National democratic state

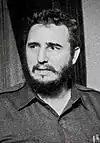
Fidel Castro, the leader of the Cuban communist state from 1959 to 2011, did not accept the label "national democracy" to describe the material base and superstructural relations that existed in Cuba.

According to Golan, "On the whole, revolutionary democracy was understood as a particular form of national democracy associated with a particular ideology and group which subscribed to it." While there was a general idea that the revolutionary democratic elite of a national democratic state had to reject capitalism ideologically and espouse socialism, it was not altogether clear if the revolutionary democrats should abolish capitalism immediately. Soviet foreign specialist Yevgeny Primakov recommended not discarding capitalism, even going so far as to recommend establishing state capitalism or developing capitalism since, from a materialistic standpoint, capitalism, while inferior to socialism, was more progressive than feudalism and traditional society. Brutents concurred, arguing that capitalism in these states did not contradict their anti-imperialist character. Kim outlined that the national democratic state under revolutionary democracy should, firstly, eliminate or drastically reduce the amount of foreign capital; secondly, establish national democratic institutions, a vanguard national-patriotic party and transmission belts that representing the working class, and lastly, align the state's foreign policy with that of the communist world.